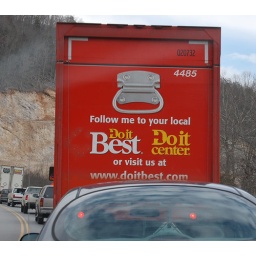
Never noticed that the center of &amp;quot;D&amp;quot; is a hammer until stuck behind this truck in road construction.